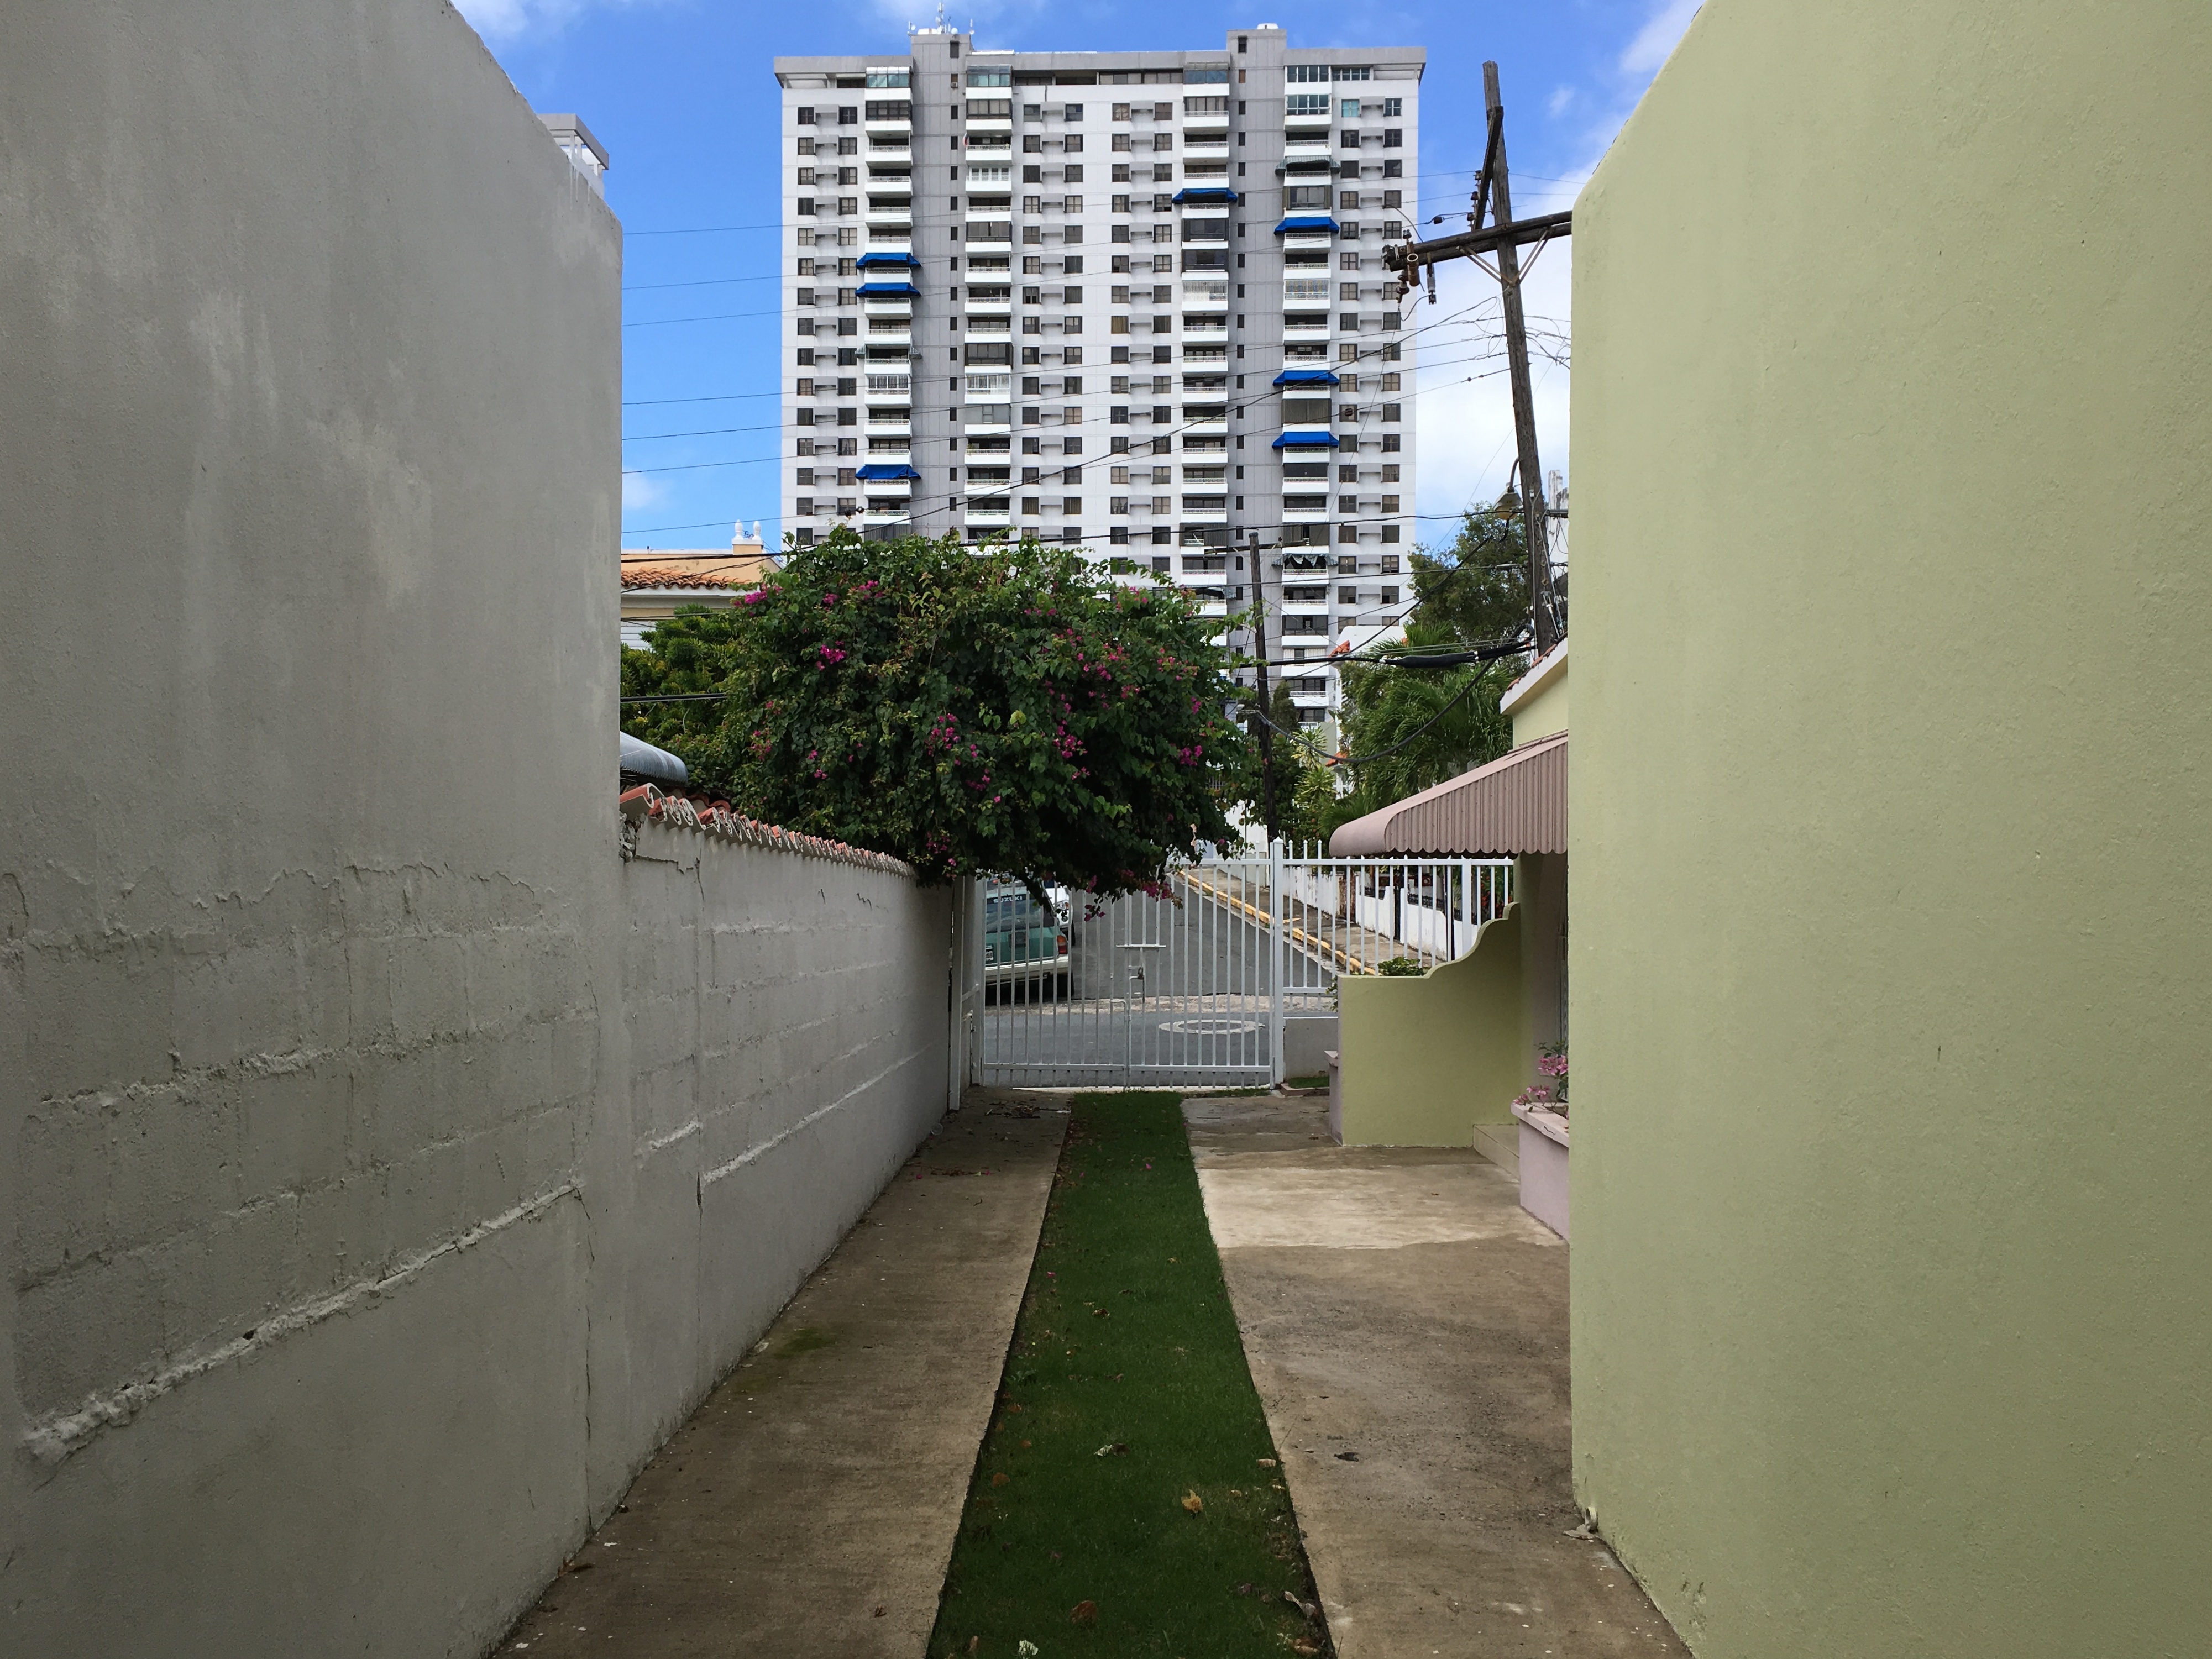
architecture, street, house, alley, home, wall, facade, property, apartment, tower block, condominium, neighbourhood, urban area